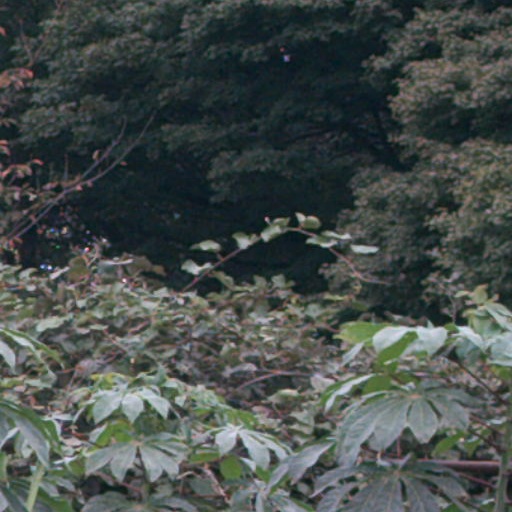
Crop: cassava